War of the Goldsmith's Daughter

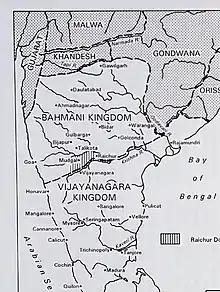
The map depicting the Kingdoms of Deccan India

After Timur's invasion of Delhi in 1398, he departed for his capital in Samarkand without establishing a permanent presence. Firuz Shah, who was engaged in conflict with Vijayanagar during that period, recognized an opportunity in Timur's departure. Understanding that Timur could alleviate his northern concerns, Firuz Shah dispatched ambassadors bearing lavish gifts. Their mission was to convey Firuz Shah's willingness to become one of Timur's allies and to offer his support in any future campaigns to conquer all of Hindustan. Additionally, the ambassadors were instructed to sway influential courtiers in Timur's court to support Firuz Shah's cause. Their efforts proved successful, as Timur agreed to accept Firuz Shah's offer of nominal suzerainty and bestowed sovereignty over Malwa and Gujarat upon him. From his end, Timur reciprocated by sending a royal robe, a Turki slave, and four Syrian horses of unparalleled quality, surpassing any previously witnessed in the Deccan region.